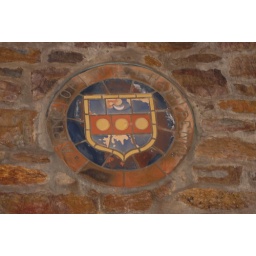
Plaque on wall of fire tower in Reading,PA